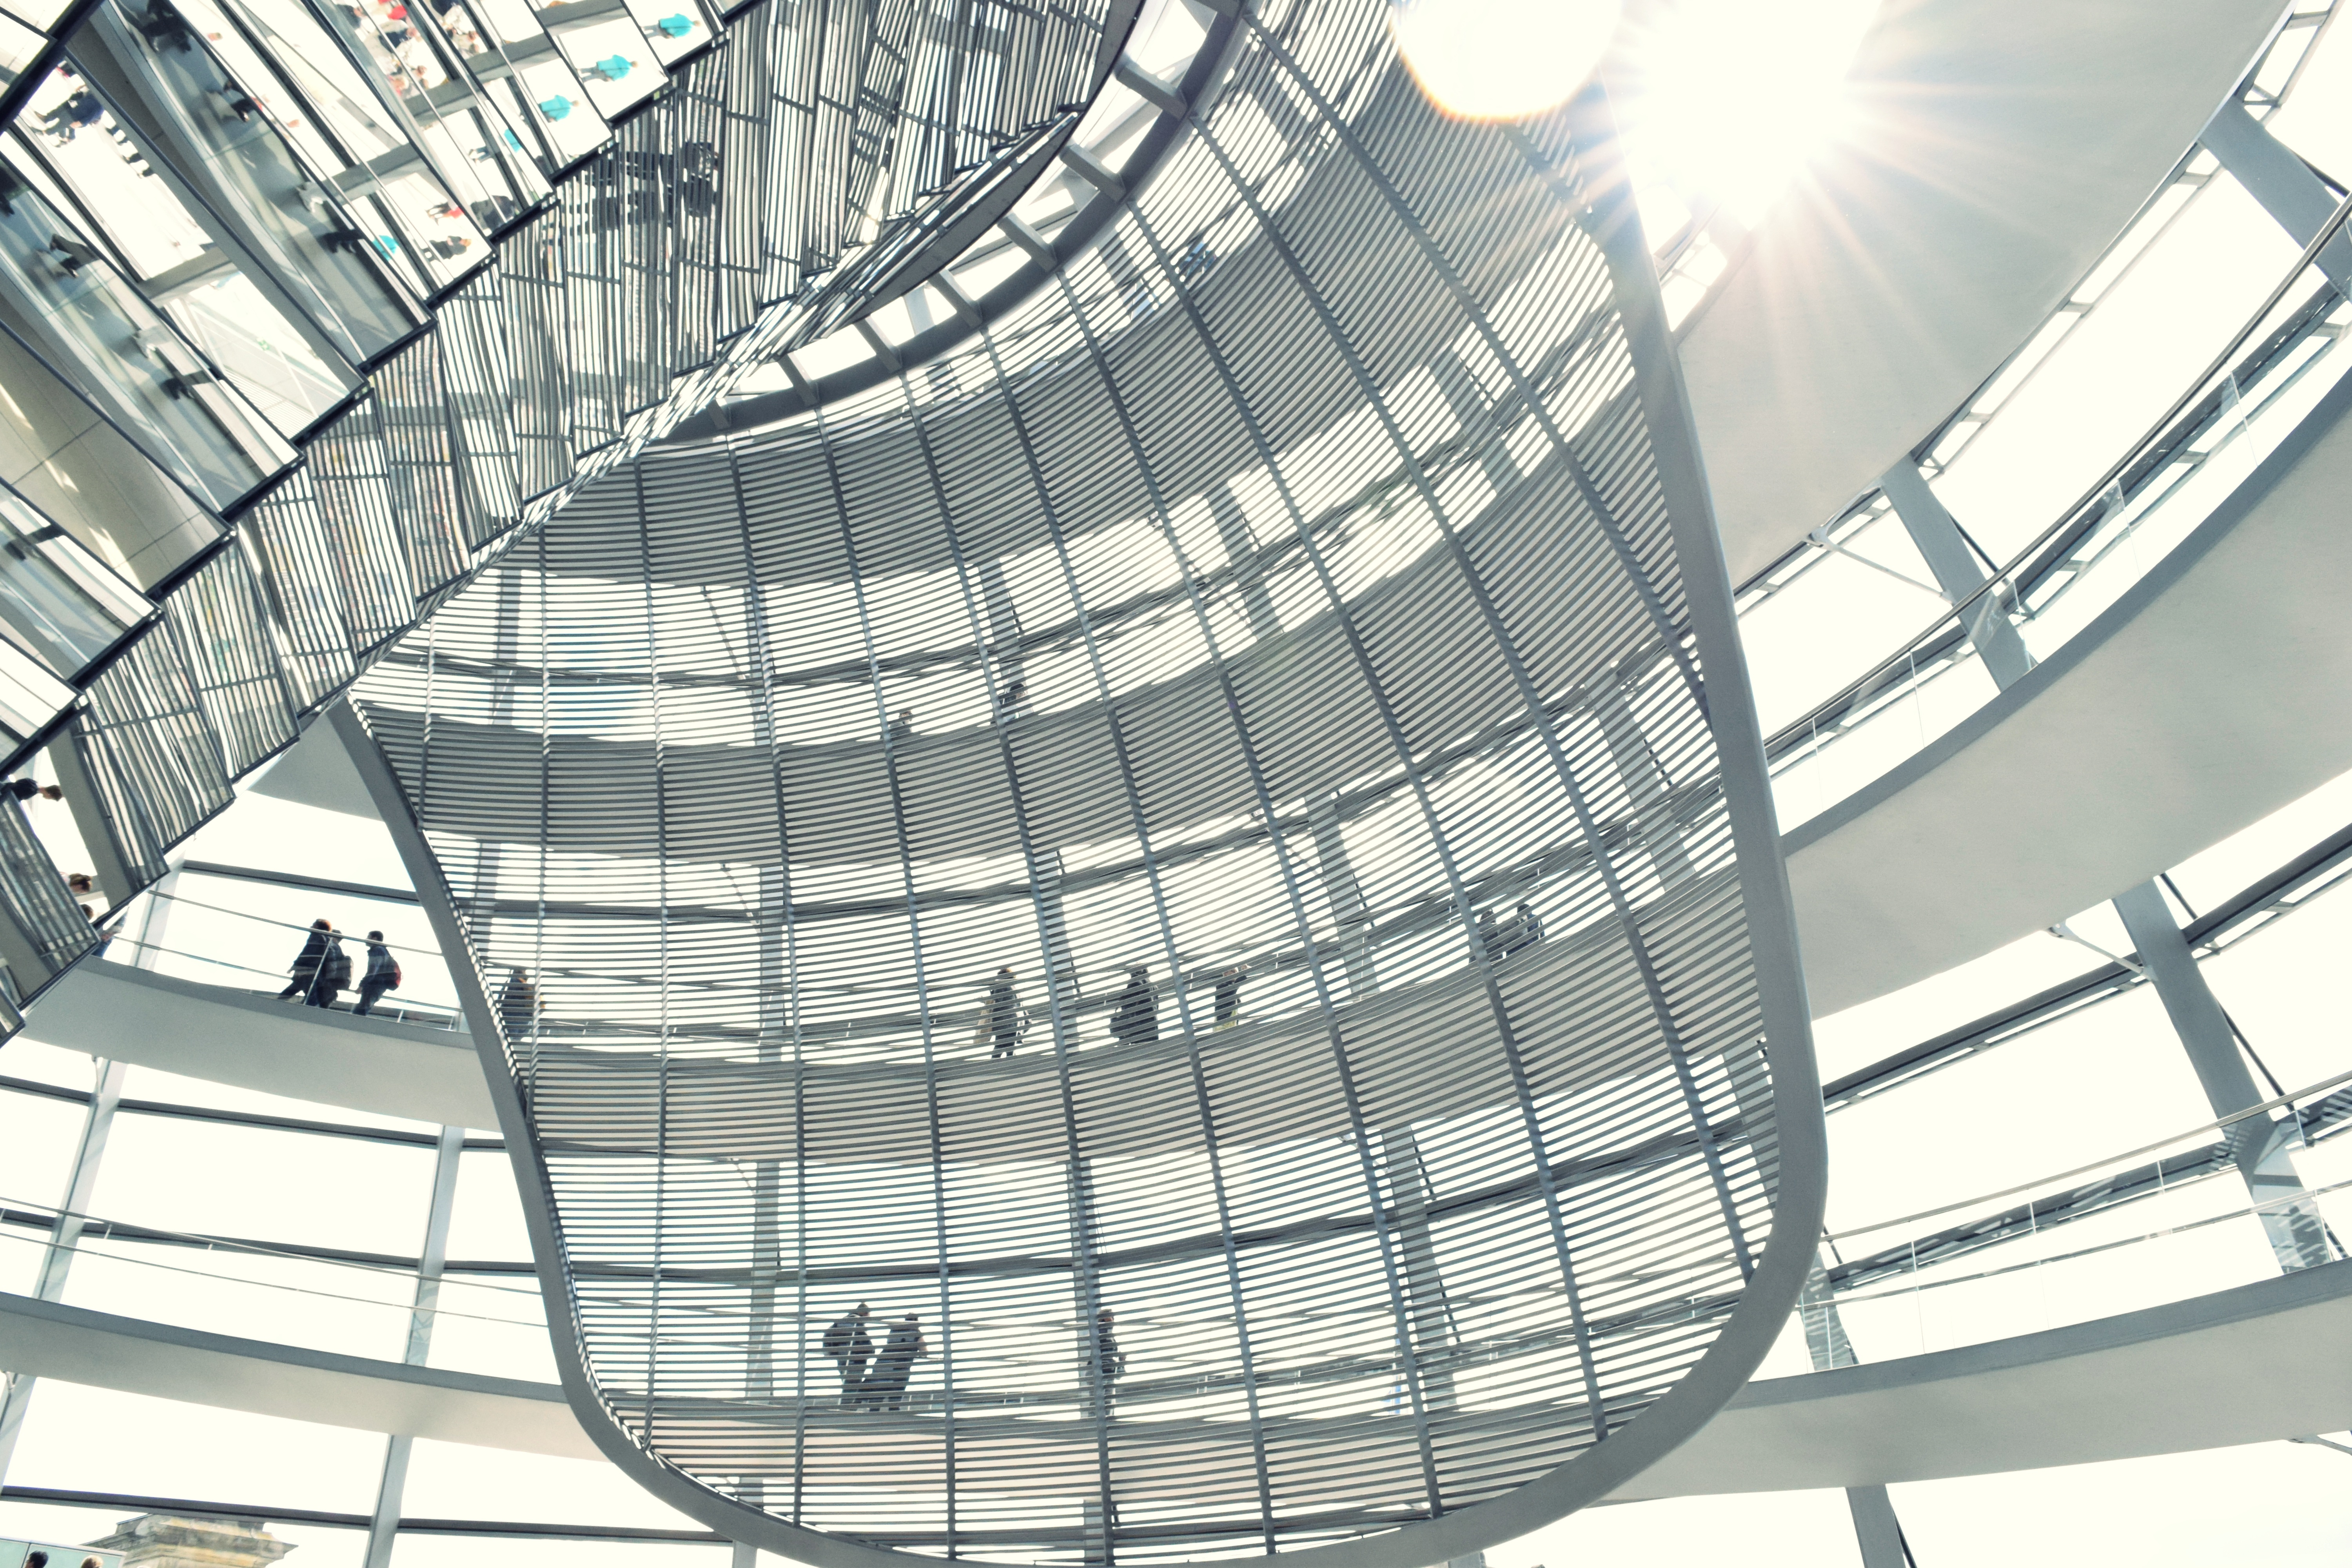
dome, architecture, daylighting, net, skyscraper, facade